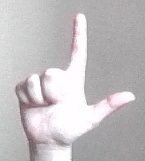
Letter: laam